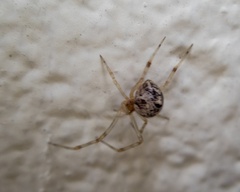
Species: Parasteatoda_tepidariorum